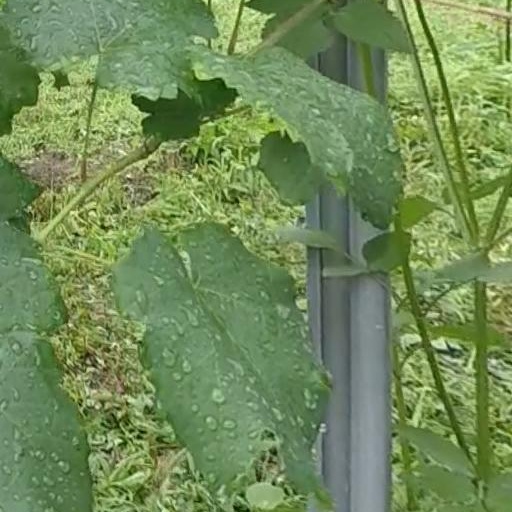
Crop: grape